EastRider

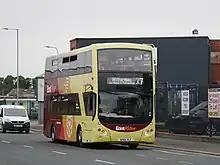
An MCV EvoSeti-bodied Volvo B5TL operating service X7 on Hedon Road, Kingston upon Hull

The X7 and the 75 both run from Hull Paragon Interchange to Withernsea via the A1033, calling at Hedon, Thorngumbald, Keyingham and Patrington. Both routes were launched in 2021, replacing routes 76 and 77 along the Hull-to-Withernsea corridor. Service 75 departs Hull Interchange and heads onto the A1033 via Holderness Road and Southcoates Lane; Service X7 bypasses both roads and runs via Hedon Road for the A1033. Both services then leave the A1033 to stop at Hedon before rejoining the road for Thorngumbald, where they then split again; while service 75 leaves the road to serve the village of Burstwick, service X7 stays to bypass Burstwick and serve Ryehill. The 75 and X7 then rejoin and serve the villages of Keyingham, Ottringham, Patrington and Hollym before arriving at Withernsea.